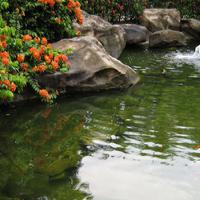
Weather: cloudy or overcast